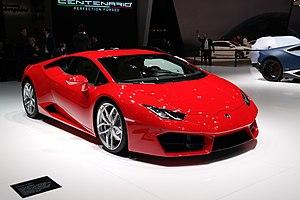
Salon international de l'automobile de Genève 2016
L'Huracán est une supercar du constructeur automobile italien Lamborghini. Dévoilée lors du salon international de l'automobile de Genève 2014, elle succède à la Gallardo en utilisant un moteur V10 de 5,2 litres développant 610 ch.